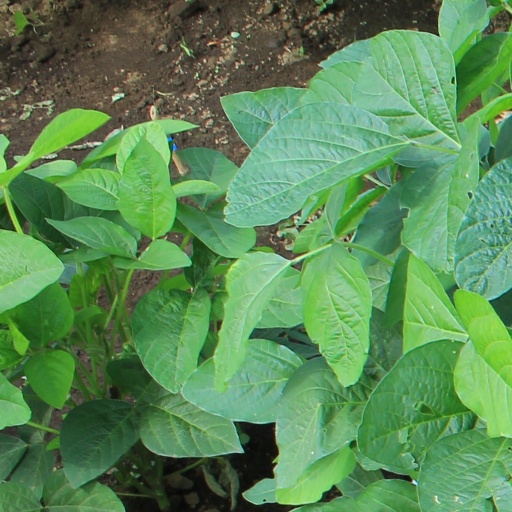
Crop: soybean